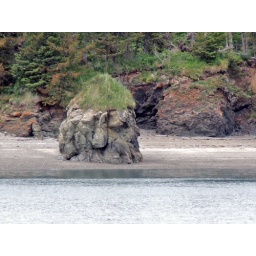
This rock was pretty interesting. I bet if it was in some deeper water it would have birds all over it.